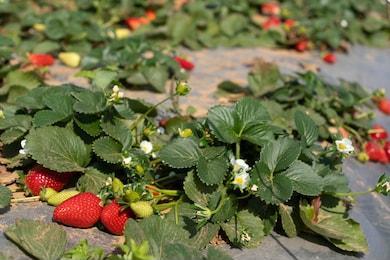
Label: Strawberry